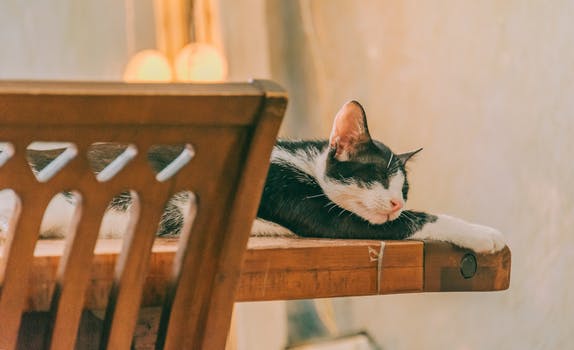
Label: No Watermark